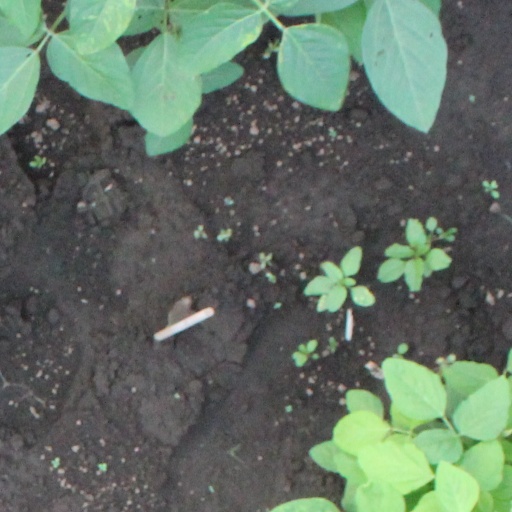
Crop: soybean